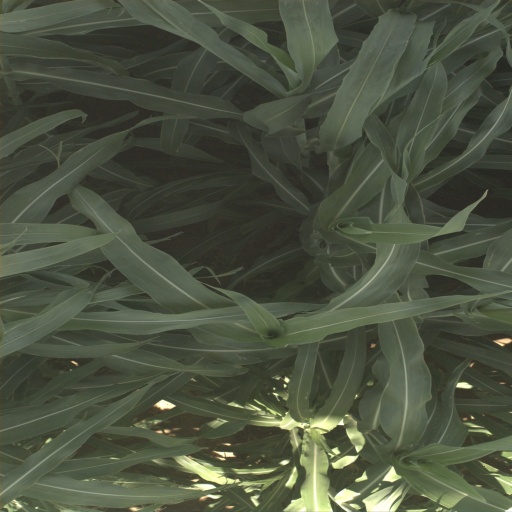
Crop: sorghum